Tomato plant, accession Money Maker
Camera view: vertical (180 deg); turntable rotation: 210 degrees
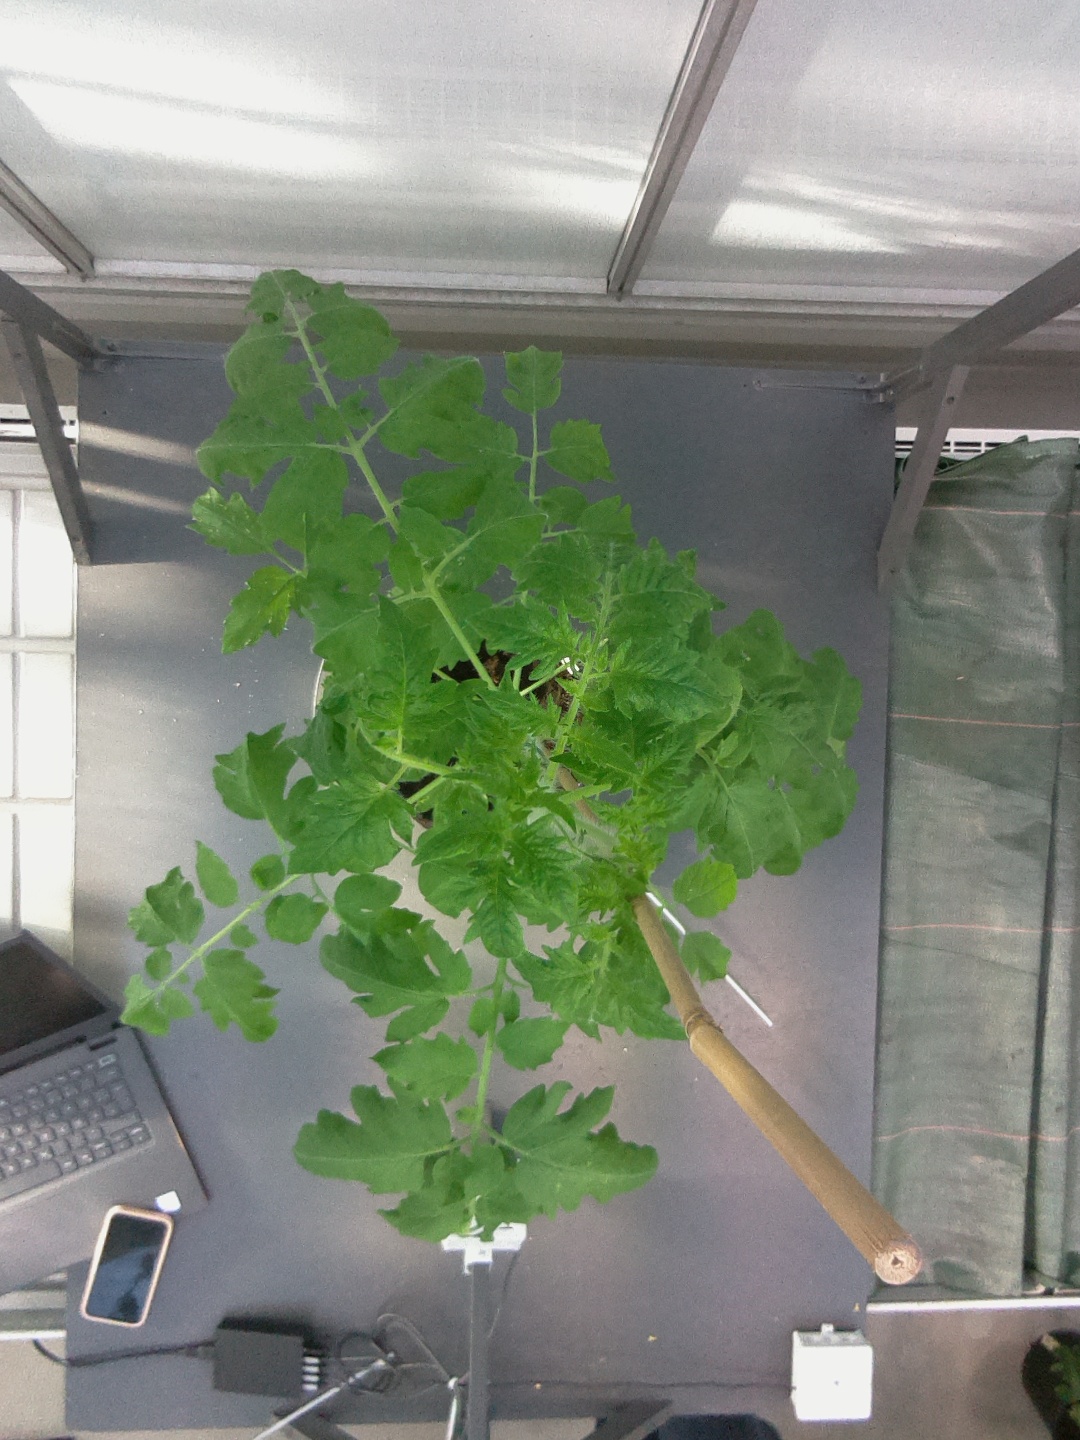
BBCH growth stage 51: First inflorence visible, visible closed flower bud